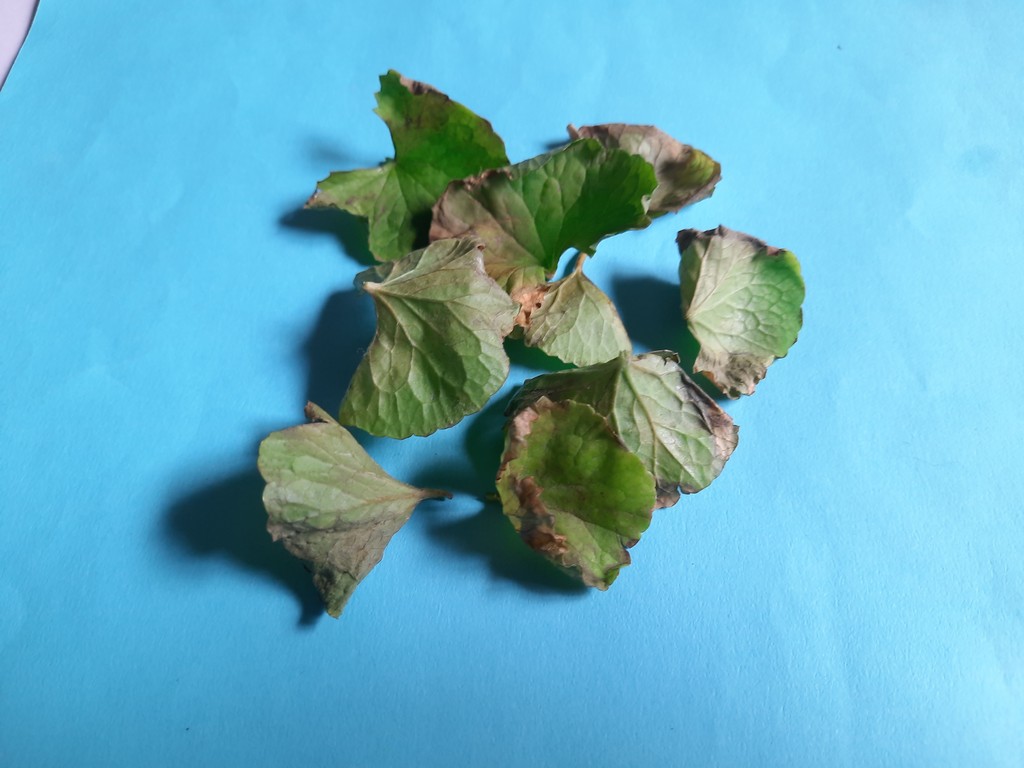
Label: Unhealthy